Military history of Sweden

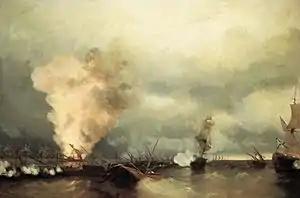
Although the Swedish Navy suffered heavy losses at the Battle of Vyborg Bay, the rest of the Swedish fleet was able to break through the Russian naval blockade.

The Russo-Swedish War of 1788–90, known as Gustav III's Russian War in Sweden and as Catherine II's Swedish War in Russia, was fought between Sweden and Russia from June 1788 to August 1790.